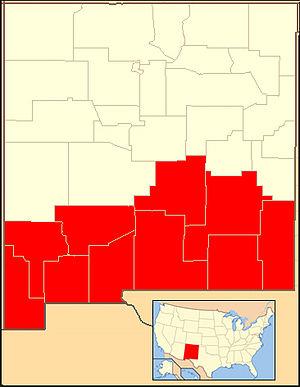
Le diocèse de Las Cruces dans l'État du Nouveau-Mexique, aux États-Unis, est créé le 17 août 1982, par détachement du diocèse d'El Paso et de l'archidiocèse de Santa Fe dont il dépend.